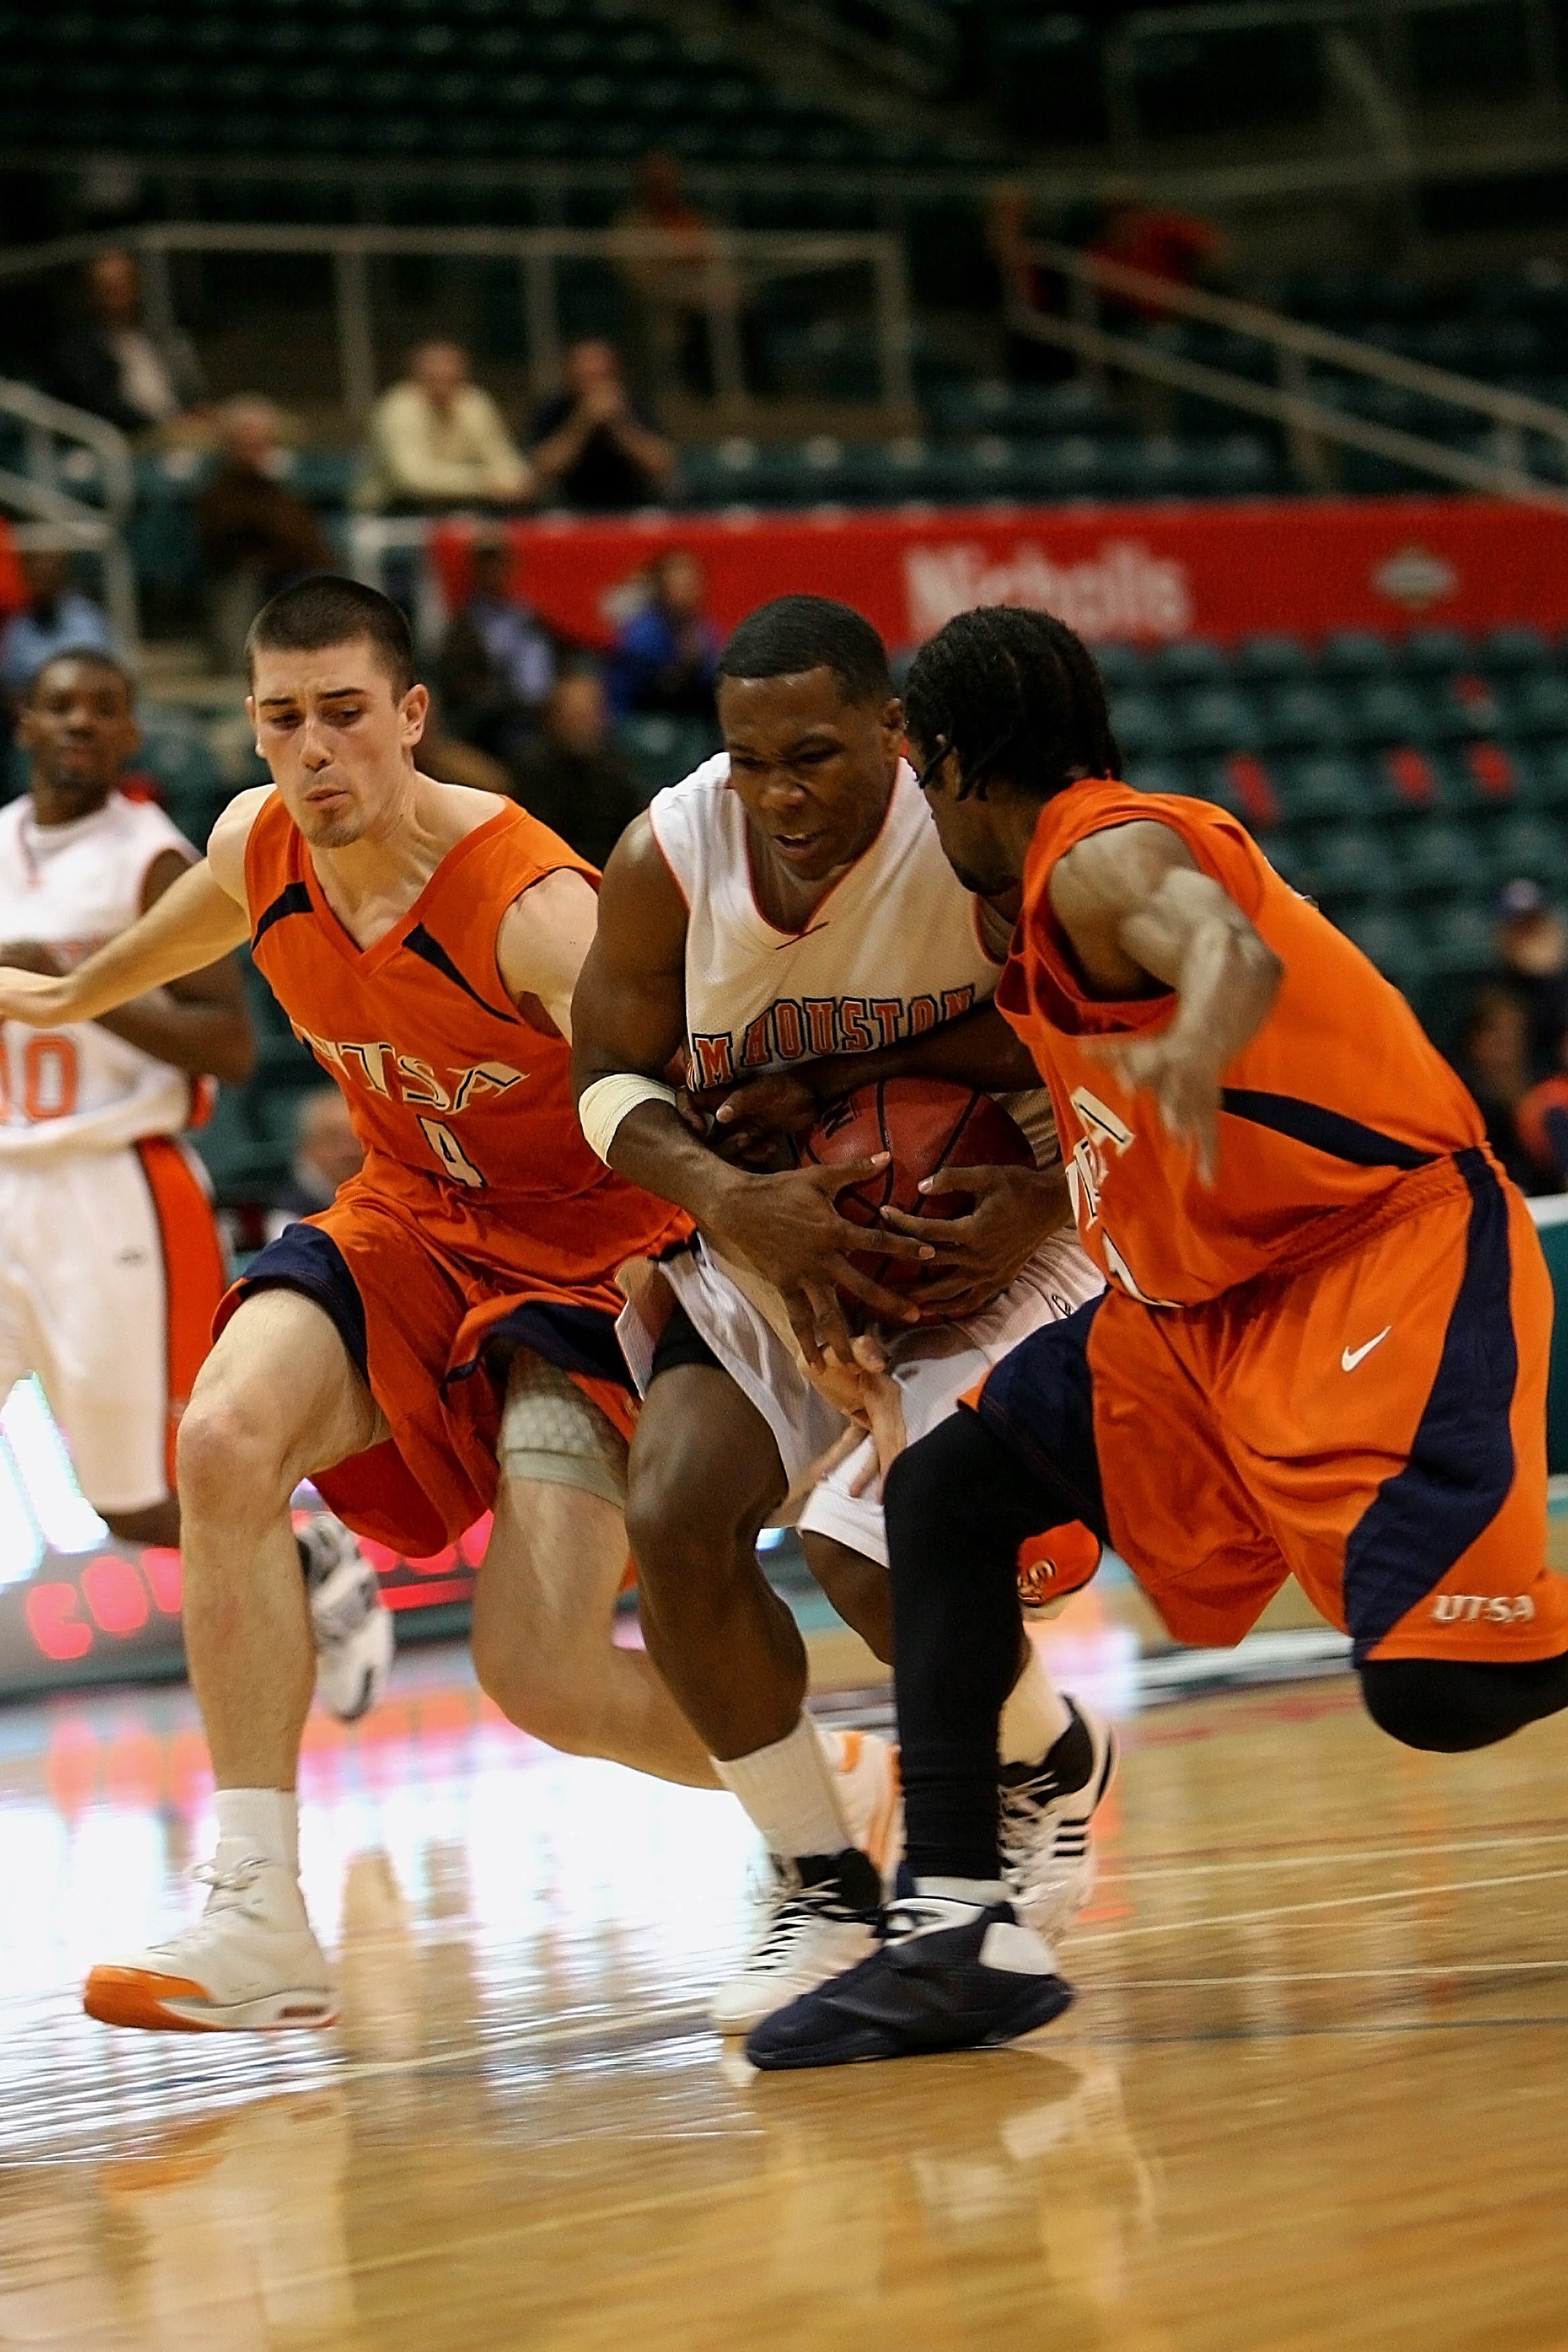
baseball, sport, game, play, driving, male, basketball, athletic, action, player, gym, competition, arena, team, sports, ball, court, competitive, players, college, athlete, tournament, active, defense, ability, ball game, team sport, ncaa, basketball player, competition event, basketball moves